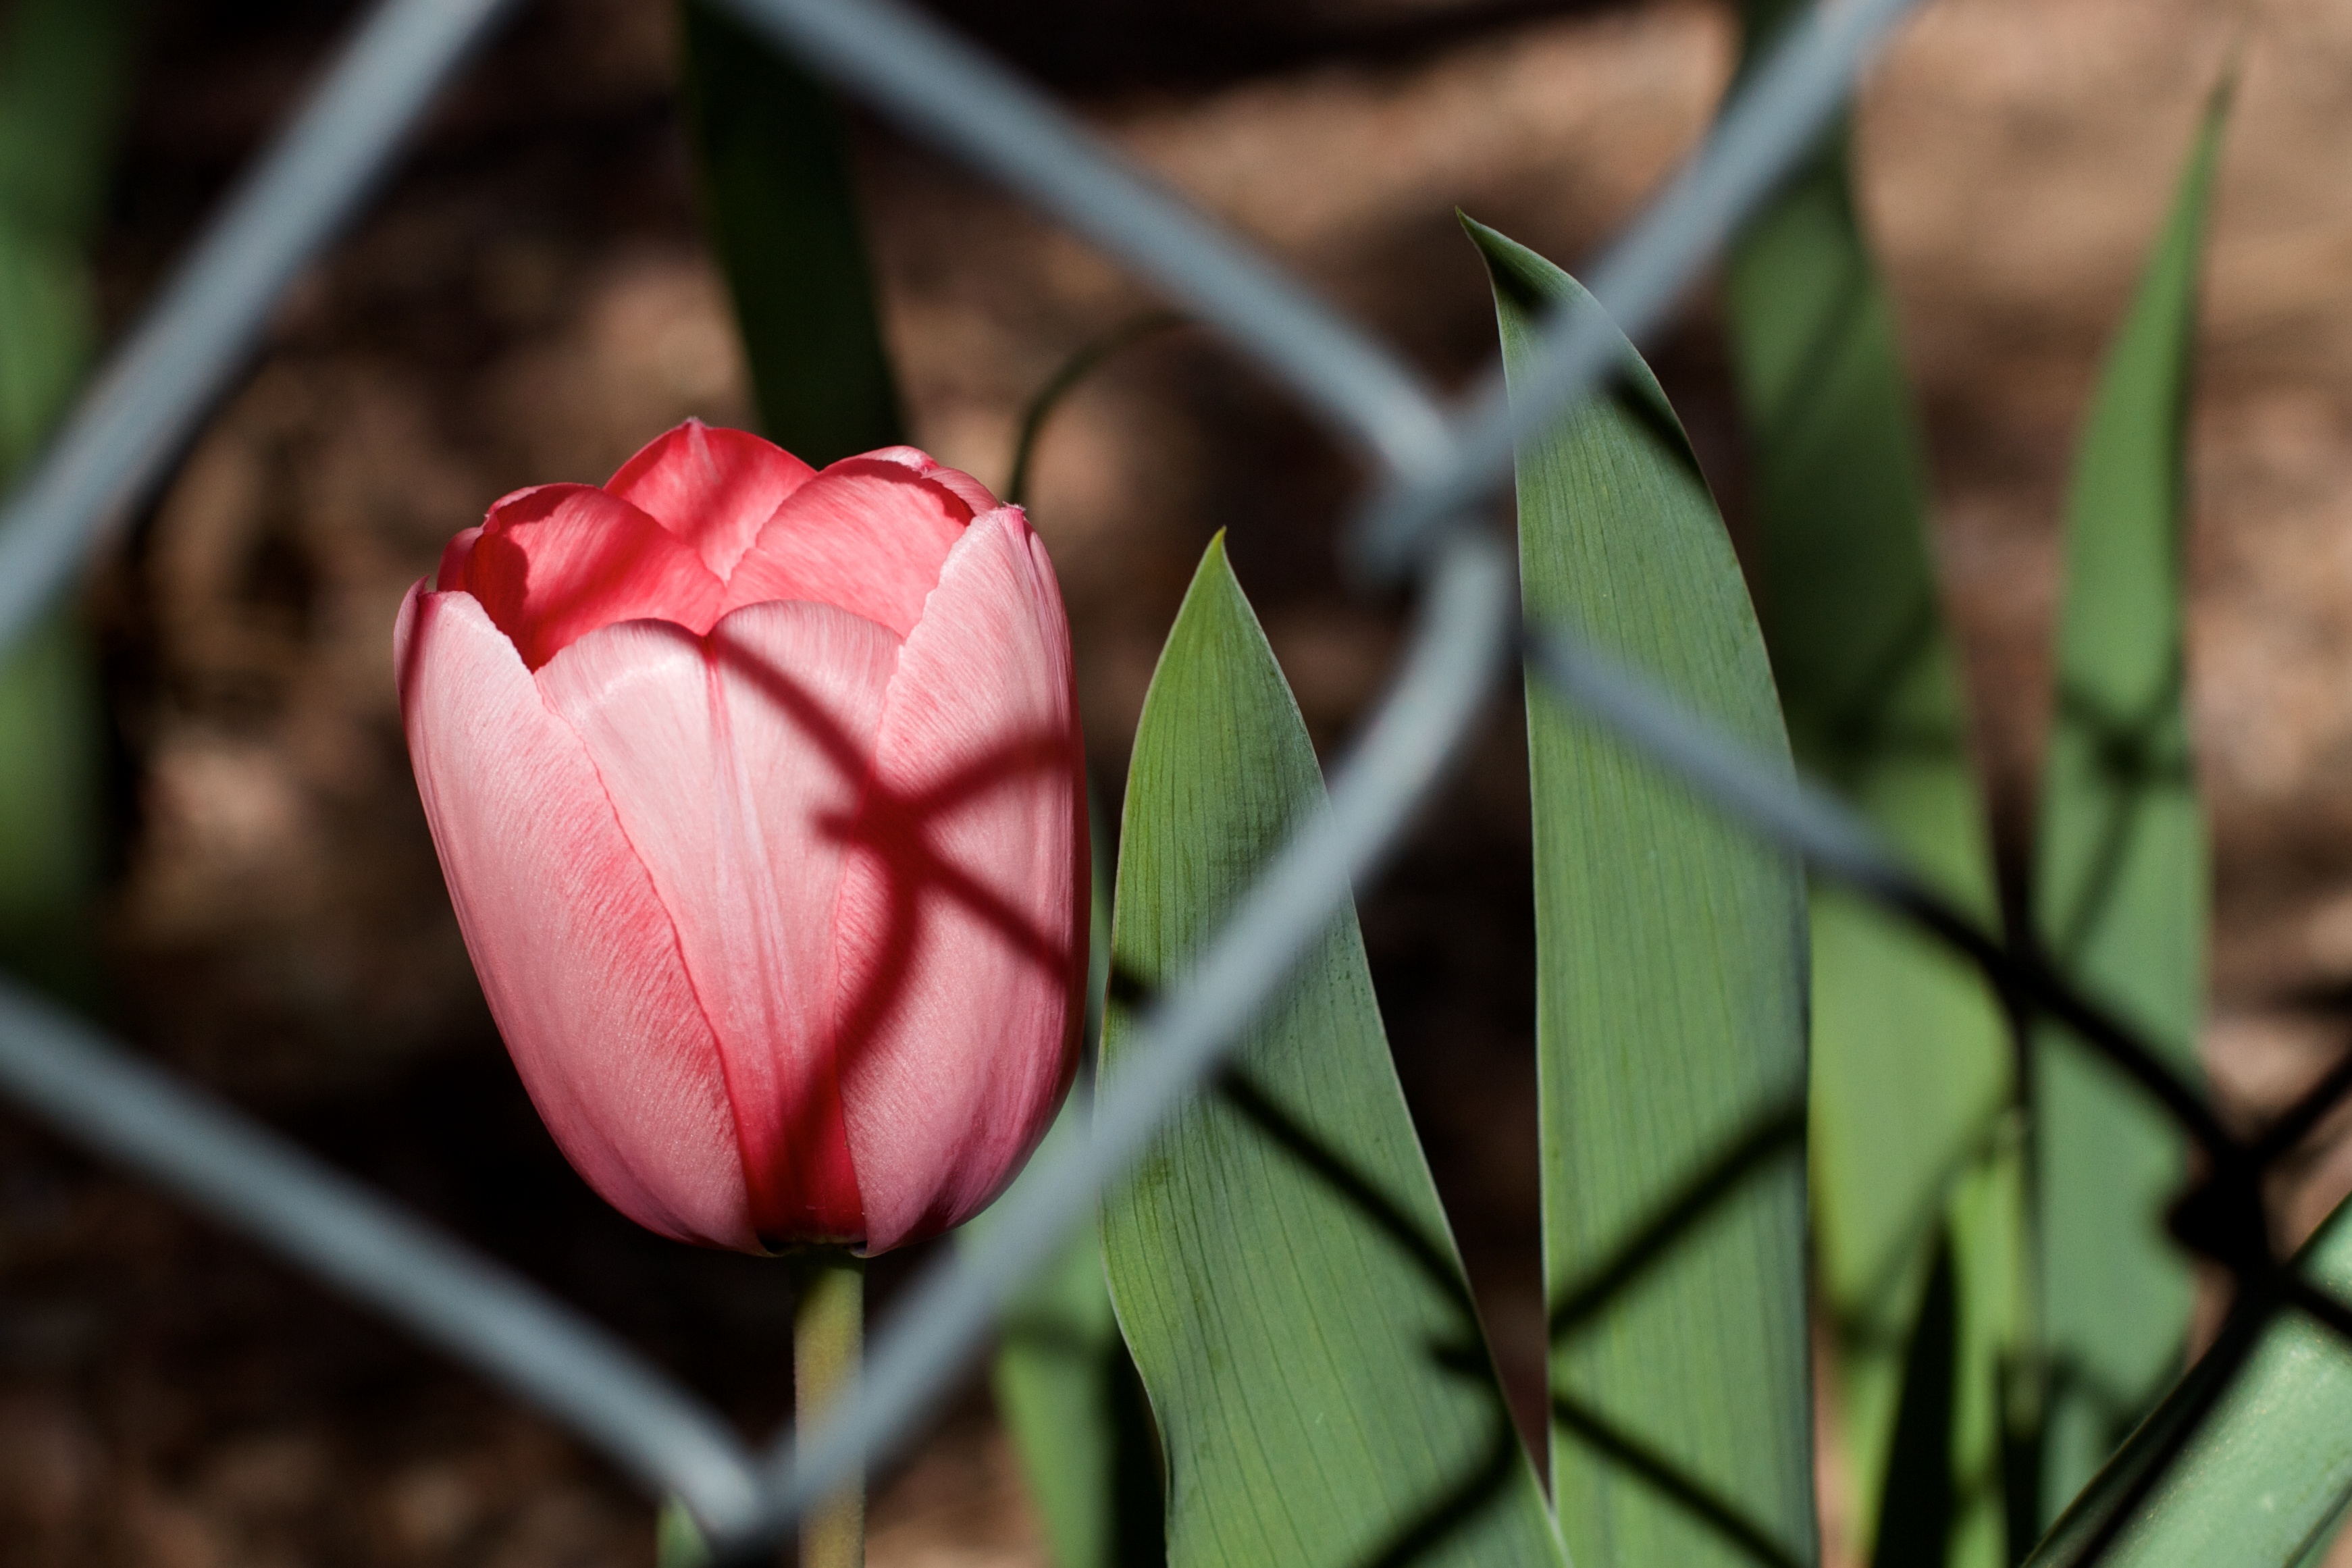
blossom, fence, plant, leaf, flower, petal, tulip, botany, flora, close up, bud, macro photography, flowering plant, plant stem, land plant